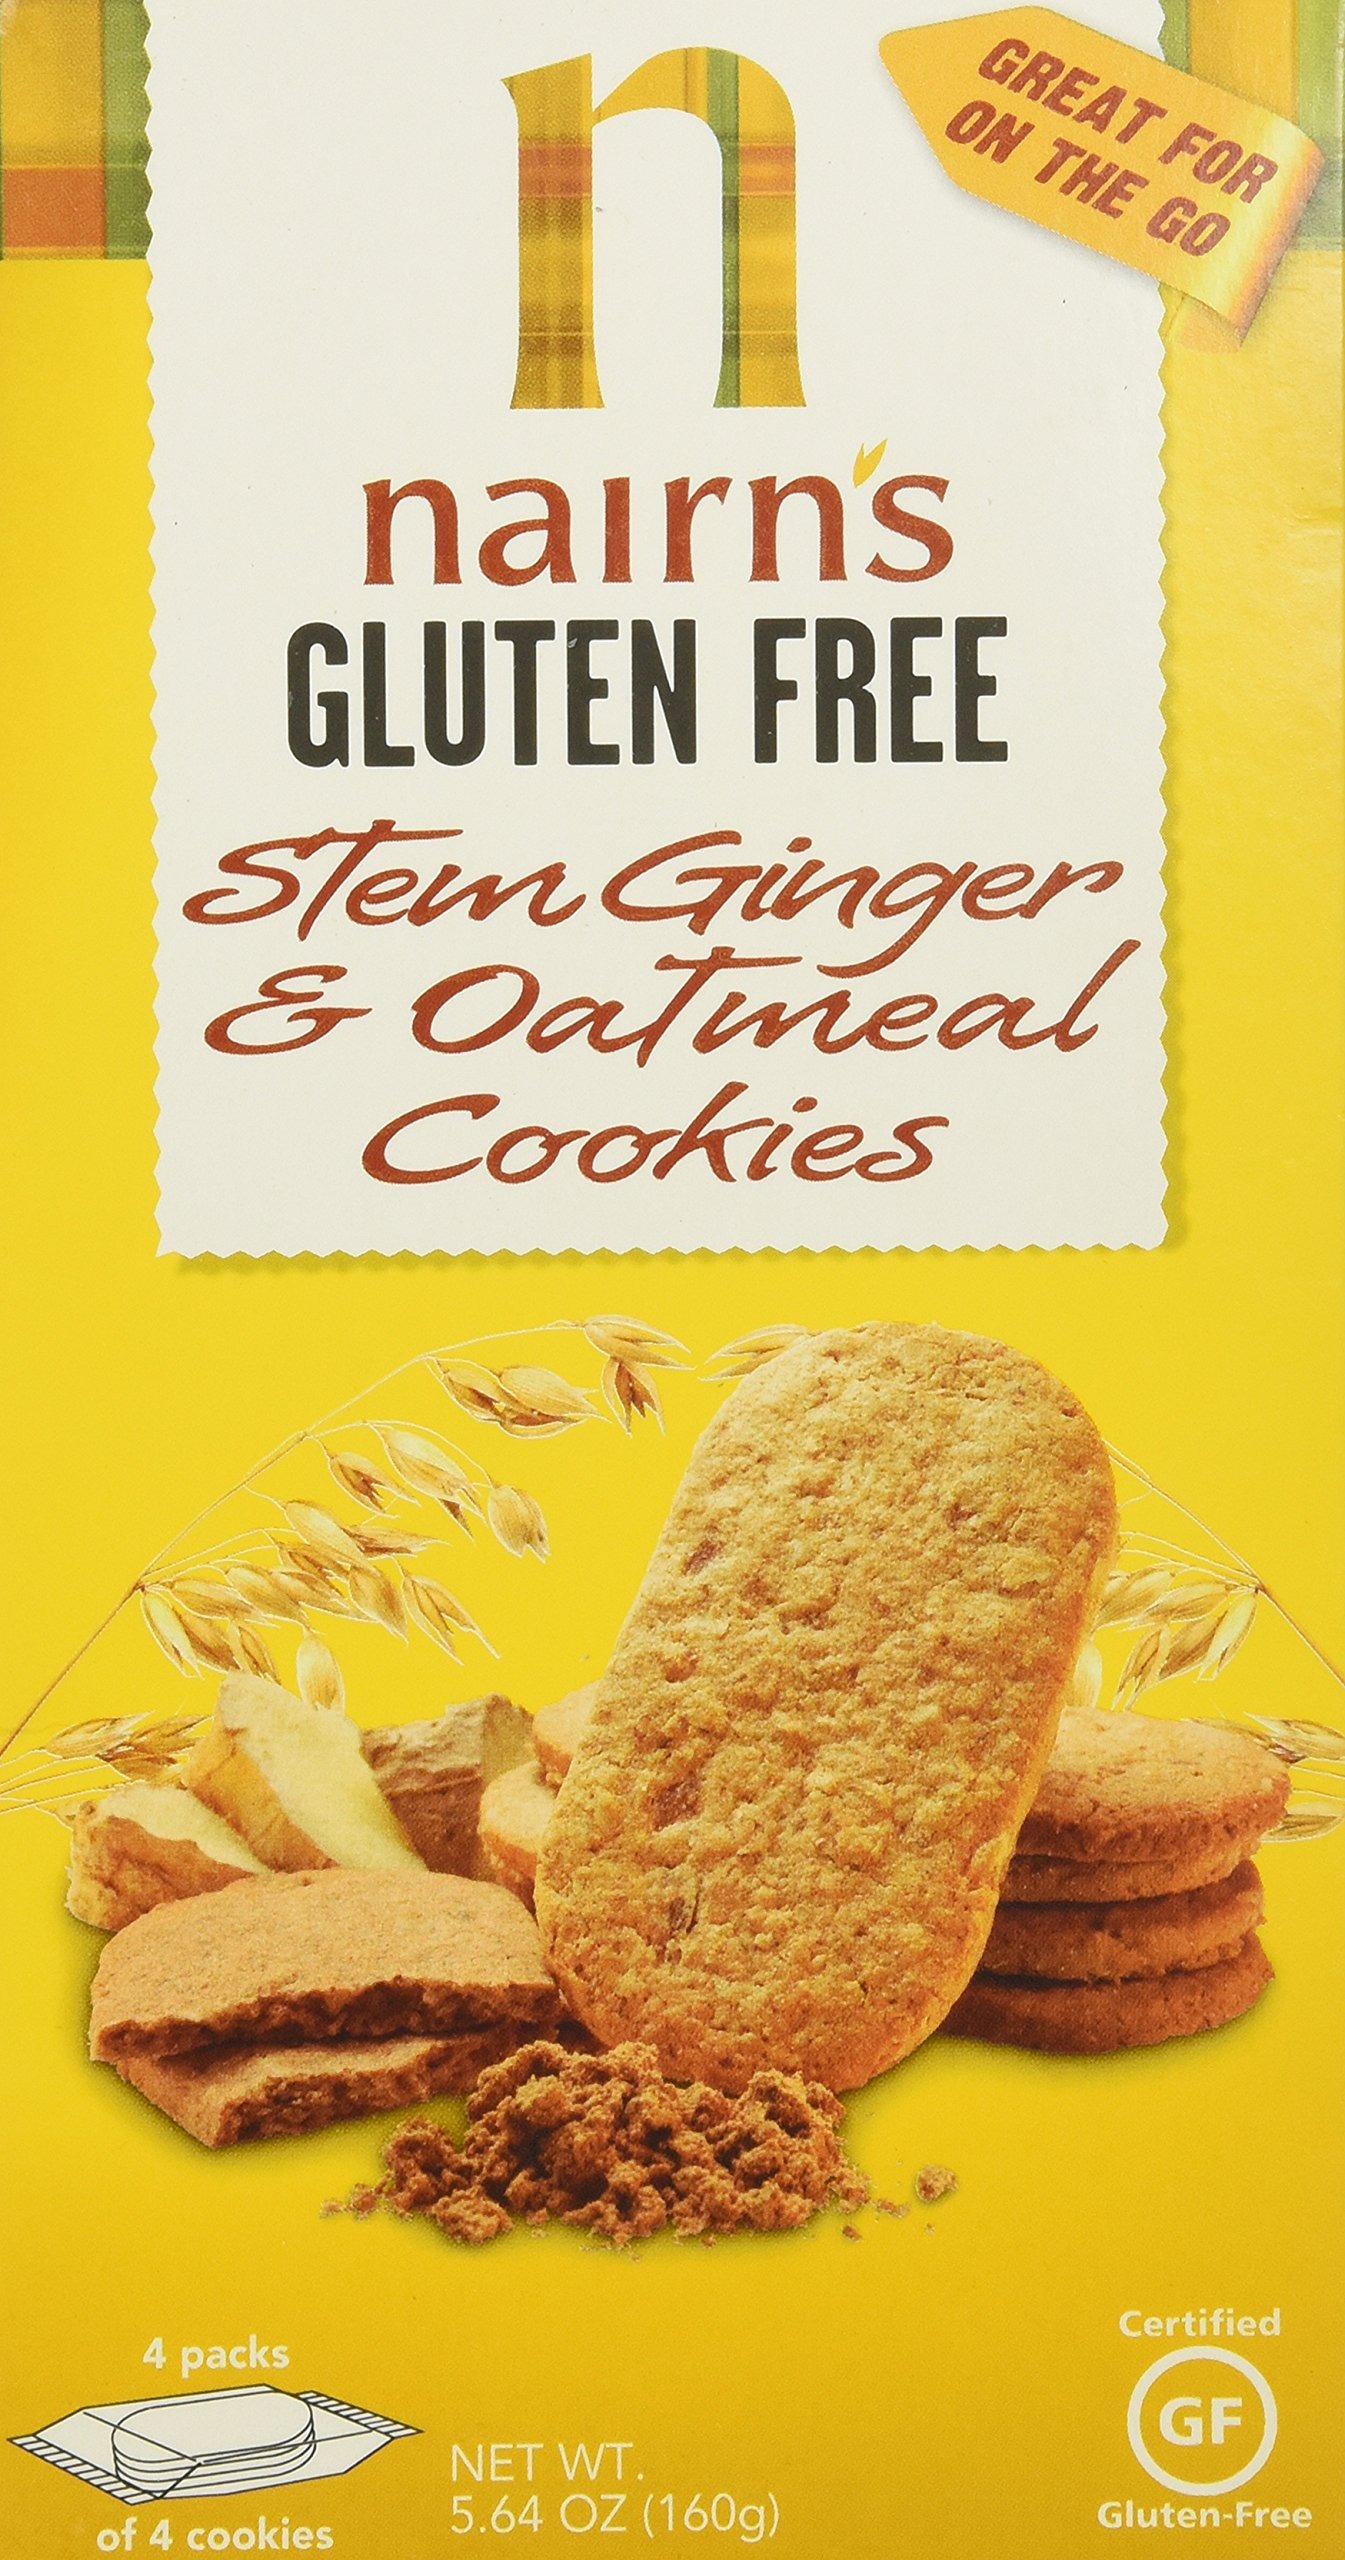
Item Name: Nairns Nairns Gluten Free Stem Ginger and Oatmeal Cookies, 5.64 Ounce
Bullet Point: Gluten free non-GMO suitable
Value: 5.64
Unit: Ounce

Price: 4.92